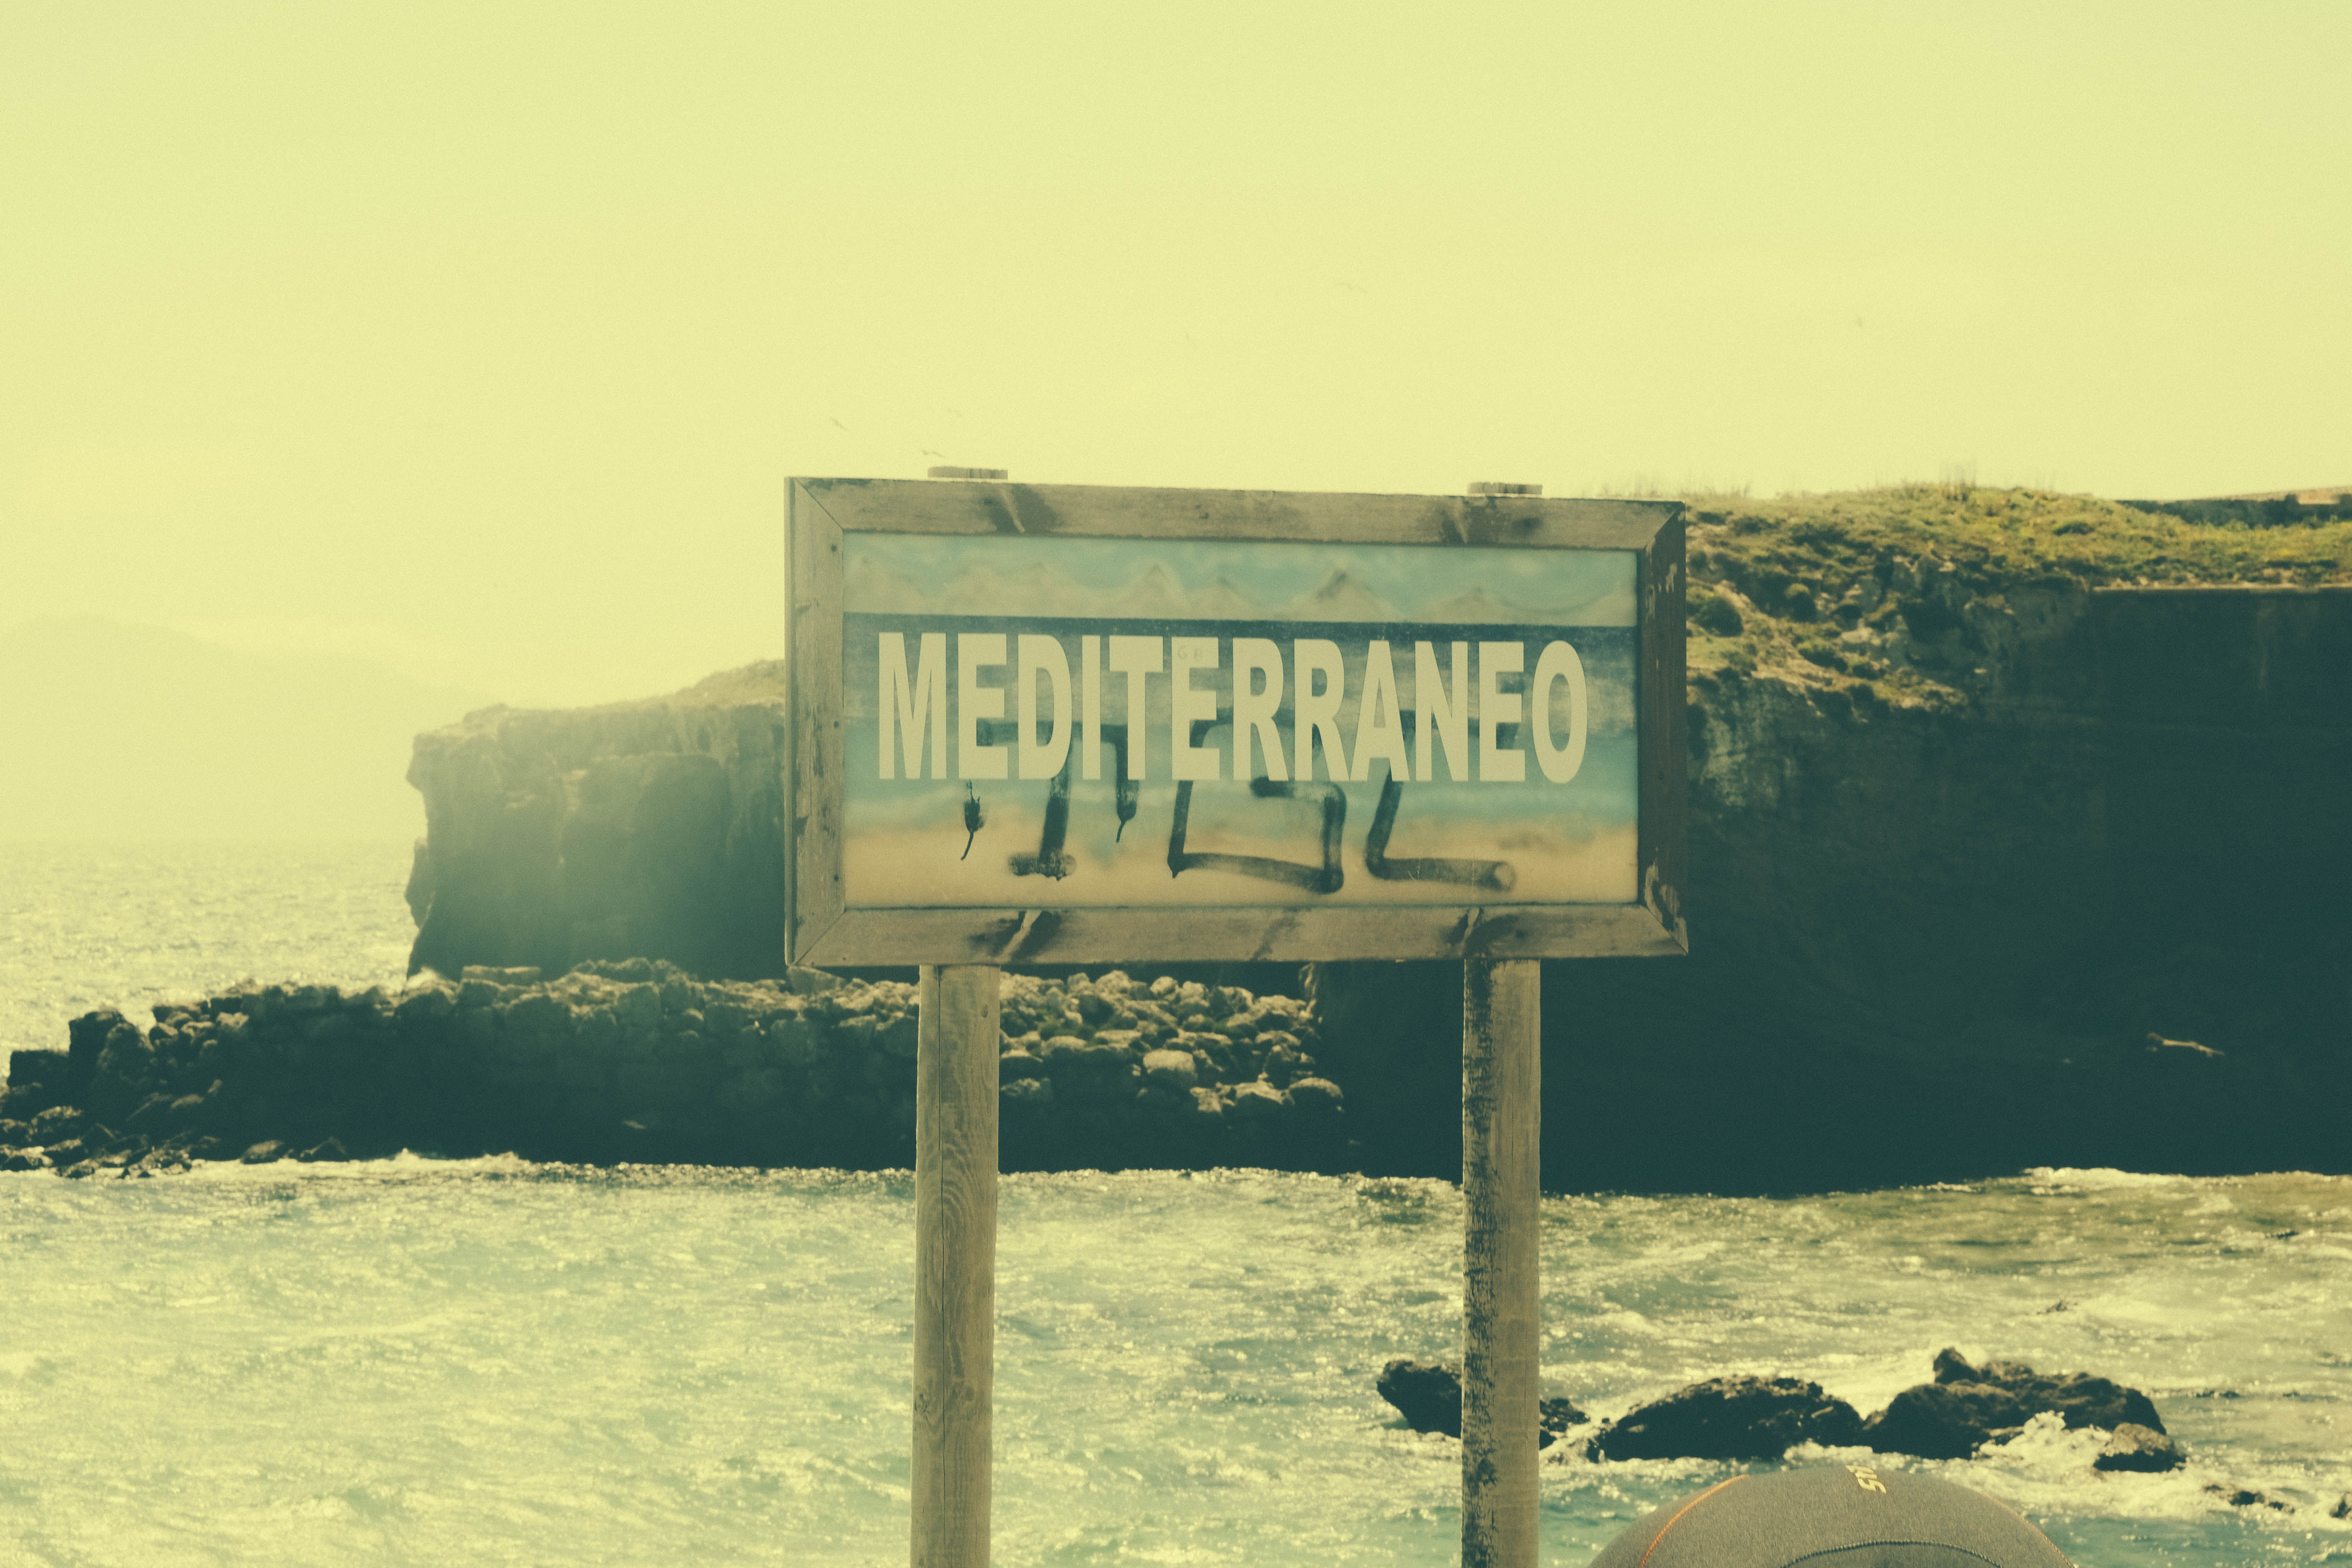
sea, morning, wall, sign, road trip, andalusia, shape, trifa